Roeloff Swartwout

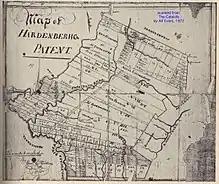
Hardenbergh Patent Map 1795

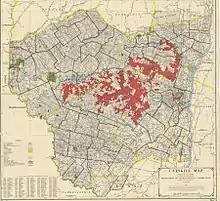
Hardenbergh Patent Map Survey Swartwout Hurley Patent Land Tract

On January 23, 1664 – 1667 Governor Francis Lovelace, issued a deed of confirmation to Reolof Swartwout at Wiltwyck (Kingston) at Esopus. On May 28, 1686, a survey was taken of 47 acres of land, part of Hurley, on the north side of Esopus Kill laid out for Reolof by surveyor Philipps Welles. On Nov. 12, 1697, Reolof also petitioned for 200 acres land in Ulster County, part of the land called Waghashkenck.